Josée Nadeau

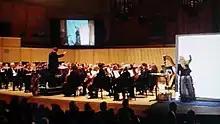
Josée Nadeau Canadian artist

Josée Nadeau is a Canadian painter and producer. She gained international recognition after spending 10 years as a protégée of European Art Expert , the curator of Claude Monet's Garden and Château de Versailles prior for a period of 27 years.